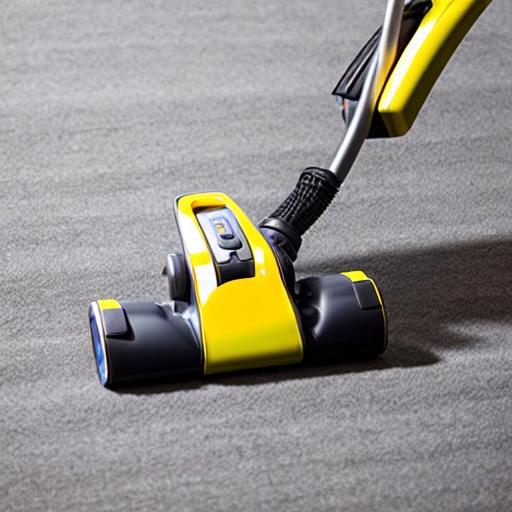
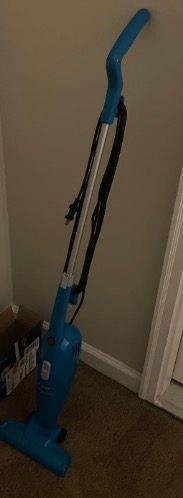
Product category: items_vacuum
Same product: no